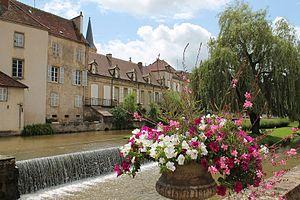
Grand pont de Charolles
Charolles est une commune française située dans le département de Saône-et-Loire en région Bourgogne-Franche-Comté.
Le Pays Charolais-Brionnais est une structure de développement regroupant des collectivités locales françaises situé dans les régions Auvergne et Bourgogne.